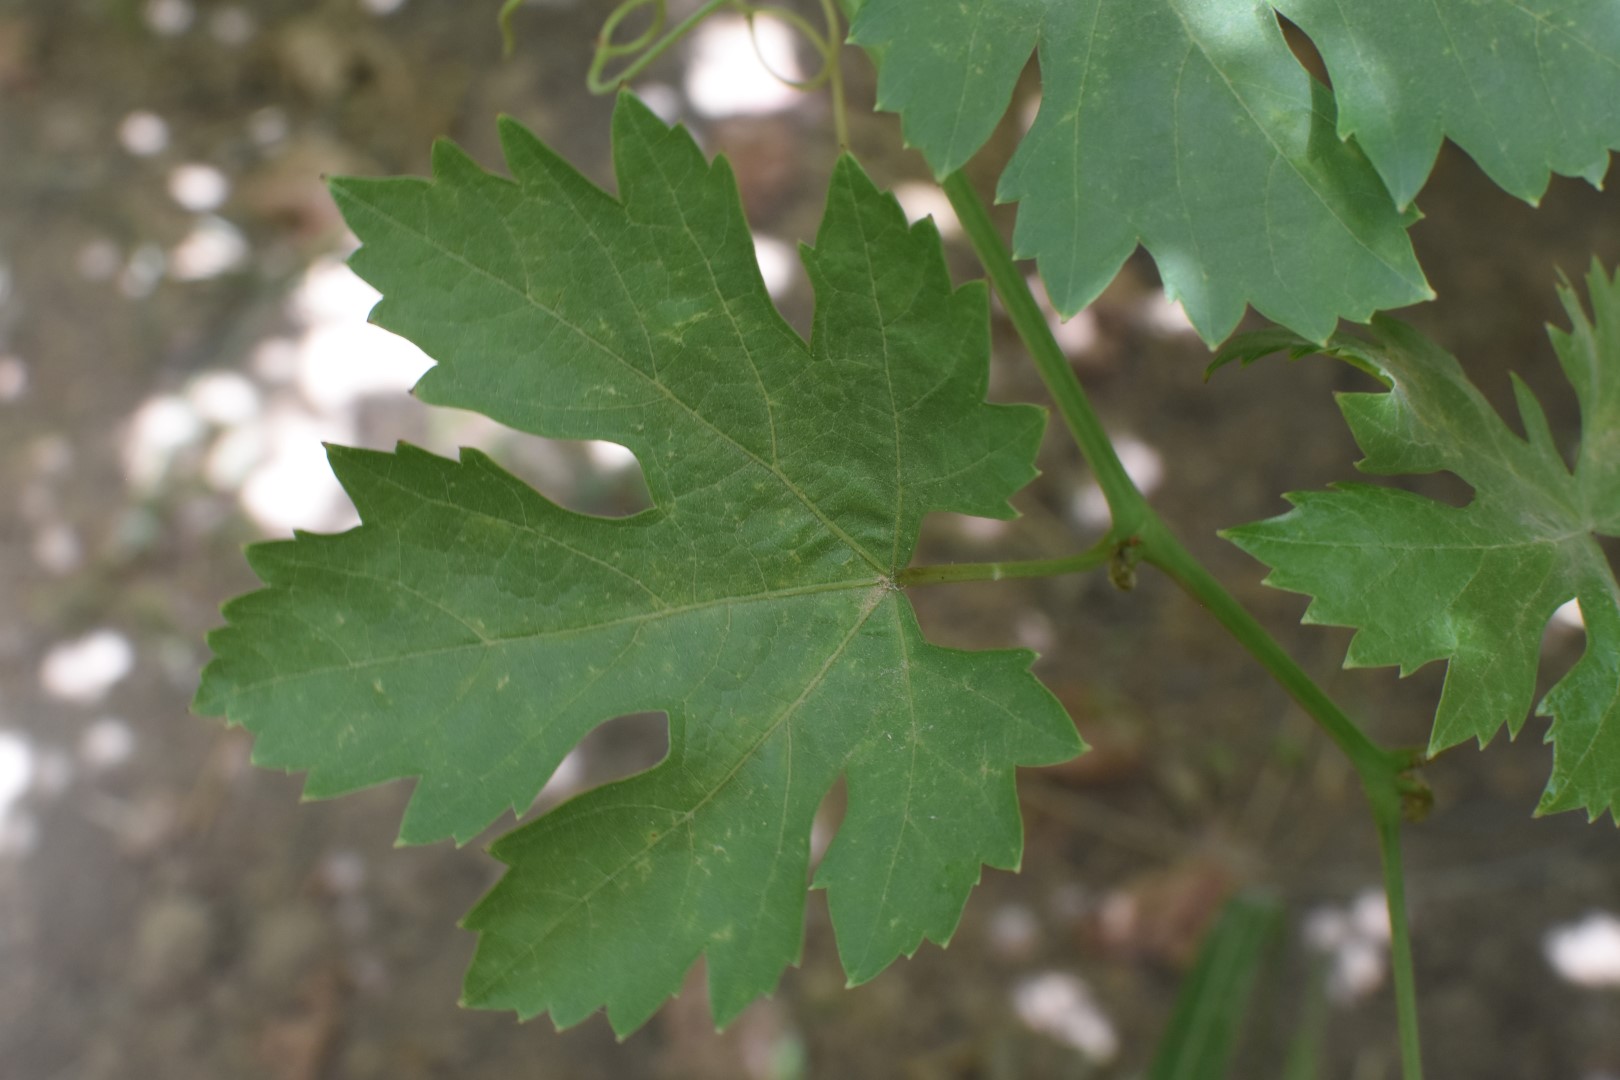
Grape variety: Riasi